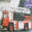
Label: truck